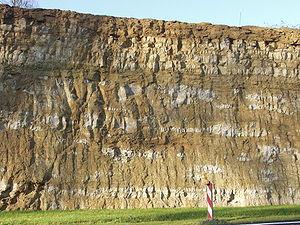
Le grès de Luxembourg est une formation géologique constituée de roches gréso-calcaires diachroniques dont l'âge varie de l'Hettangien inférieur près de la localité de Hettange-Grande en France à celui du Sinémurien en Belgique Ces deux étages appartiennent au Jurassique inférieur et sont datés d'il y a environ entre 201 et 191 Ma.